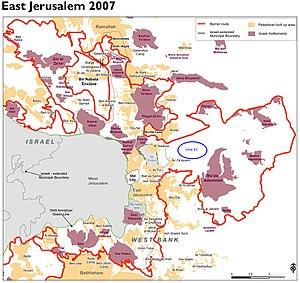
empalcement approximatif de la zone E1, carte du domaine public disponible ici
Ma'aleh Adumim ou Maale Adumim, est une colonie et une ville israélienne située en Cisjordanie à 7 kilomètres à l’est de Jérusalem et à 13 kilomètres à l'ouest du Jourdain.